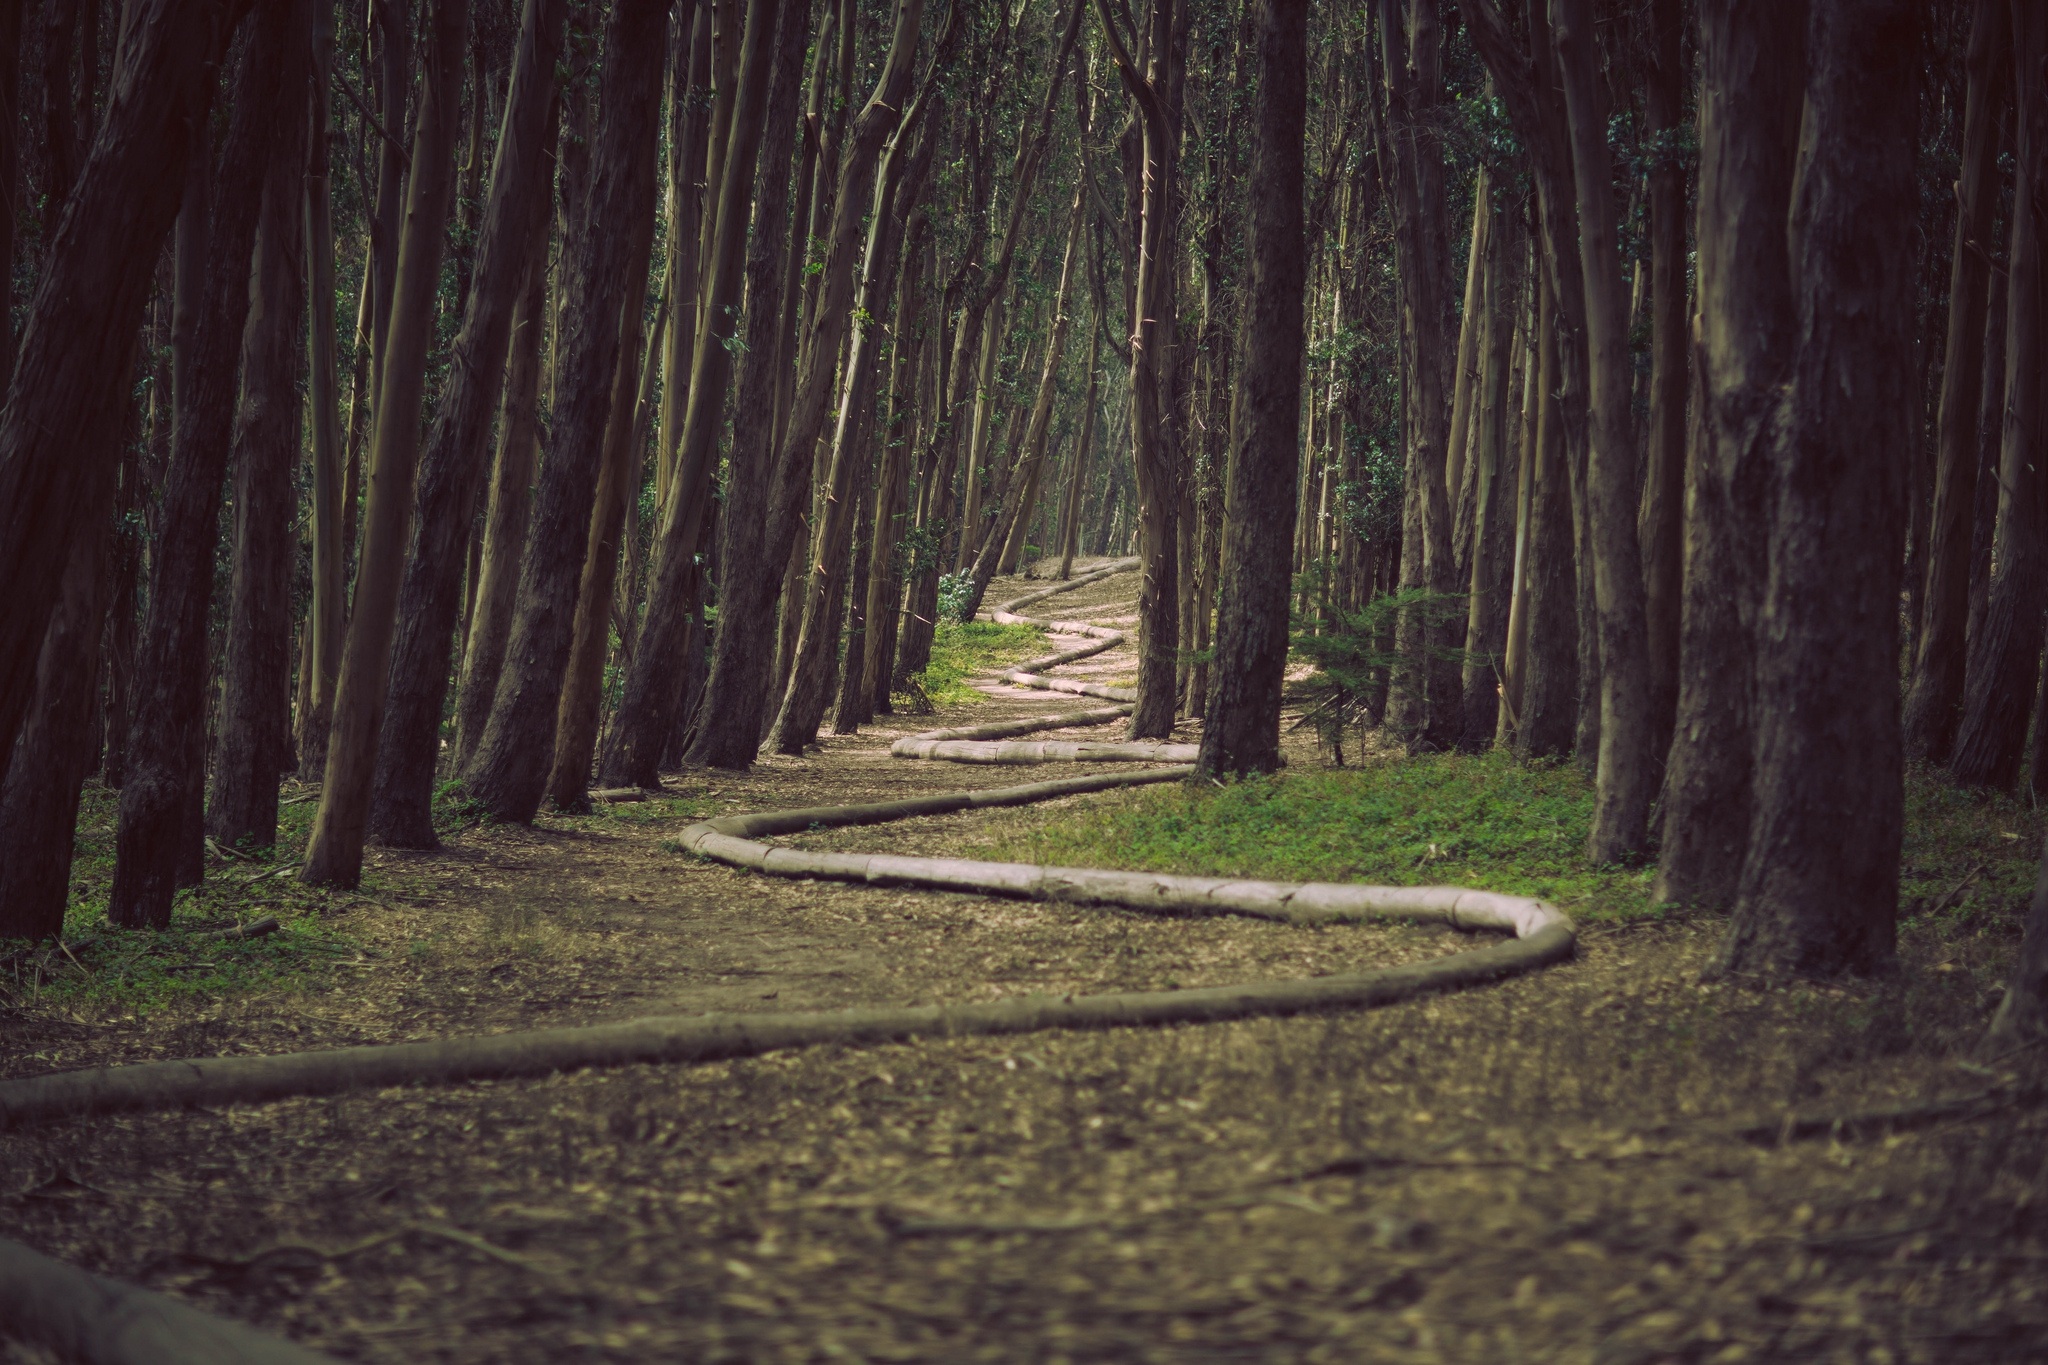
tree, nature, forest, path, plant, wood, sunlight, morning, leaf, trunk, green, autumn, soil, darkness, woodland, habitat, ecosystem, natural environment, atmospheric phenomenon, woody plant